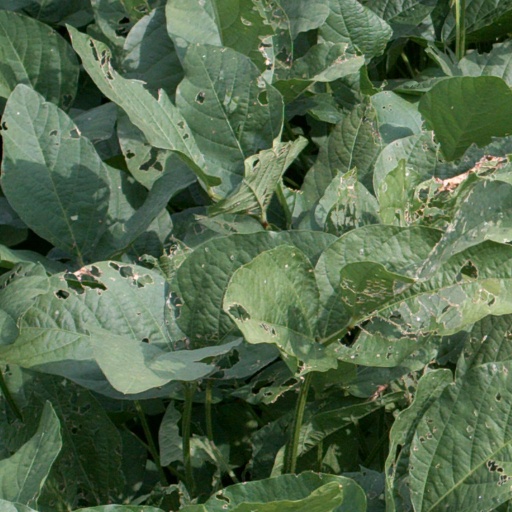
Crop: soybean